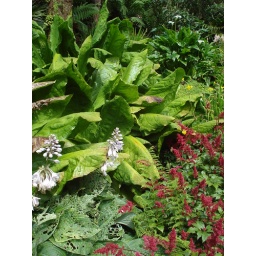
The colour of the lime green leaves are so bright, and are lifted by the red of the flowers.